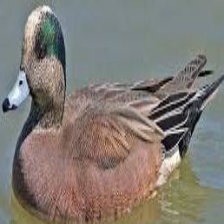
Species: AMERICAN WIGEON
Scientific name: MARECA AMERICANA
ImageNet parent category: drake